Chicago Deadline

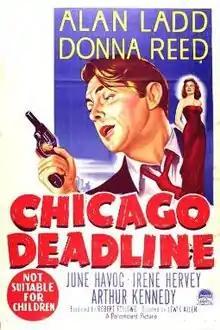
Theatrical release poster

Chicago Deadline is a 1949 American film noir crime film directed by Lewis Allen and starring Alan Ladd and Donna Reed.